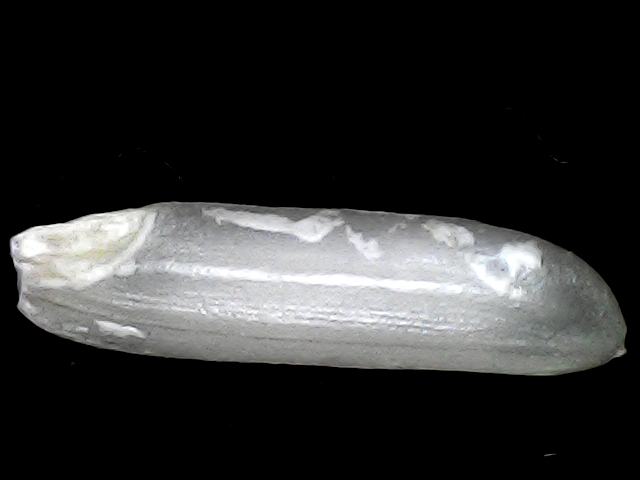
Rice variety: BRRI102